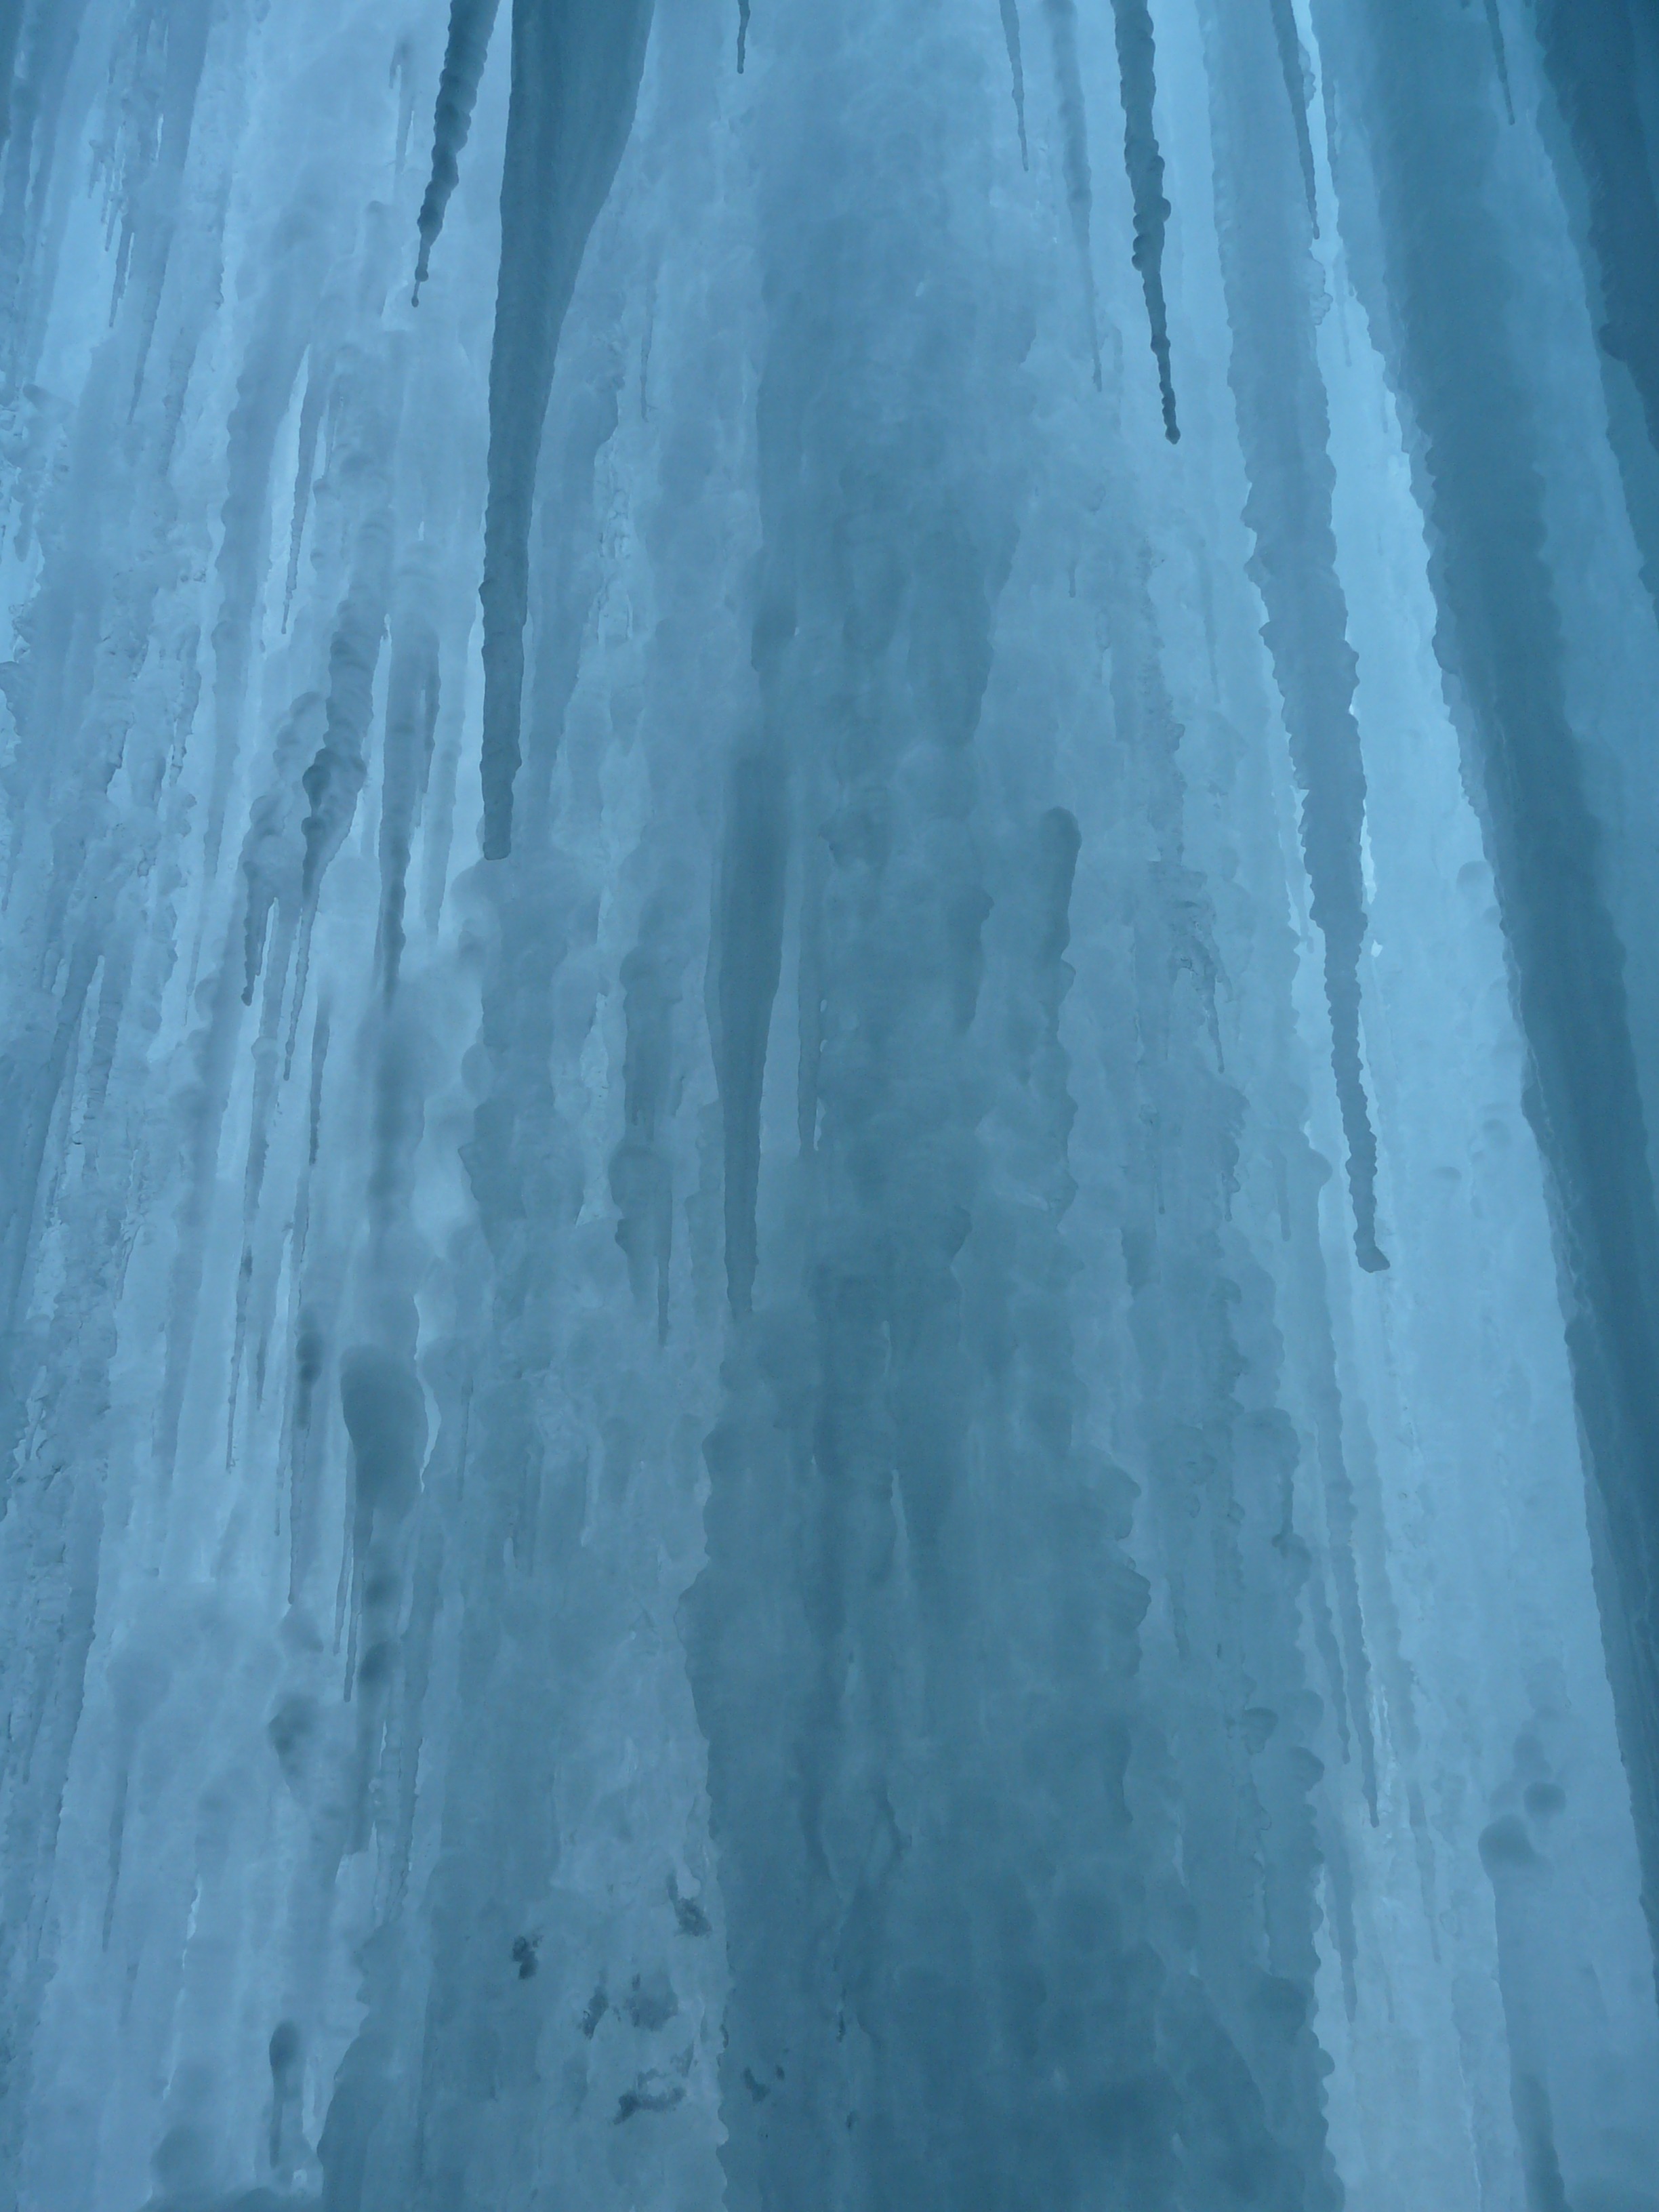
cold, light, adventure, formation, ice, cave, blue, transparent, icicle, shimmer, stalactites, outdoor recreation, ice climbing, ice formations, ice curtain, ice tropfsteine